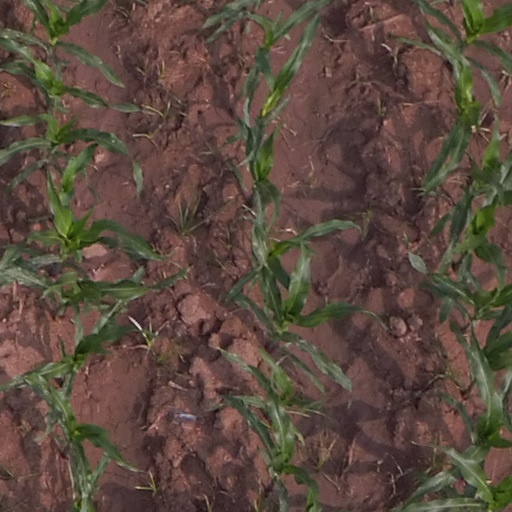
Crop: maize; corn